County of Toulouse

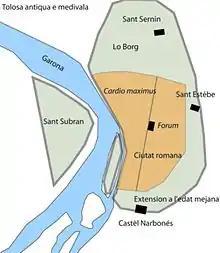
The town in early Middle Ages

In 845, following these events, Charles the Bald signed a treaty recognizing Pippin II as king of Aquitaine in exchange for him relinquishing the northern part of Aquitaine (the county of Poitiers) to Charles the Bald. However, the Aquitanians grew very unhappy with their king Pippin II, perhaps for his friendliness towards the Vikings who inflicted terrible damage on the population, and so in 848 they called Charles the Bald to topple Pippin II.